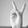
ASL letter: V